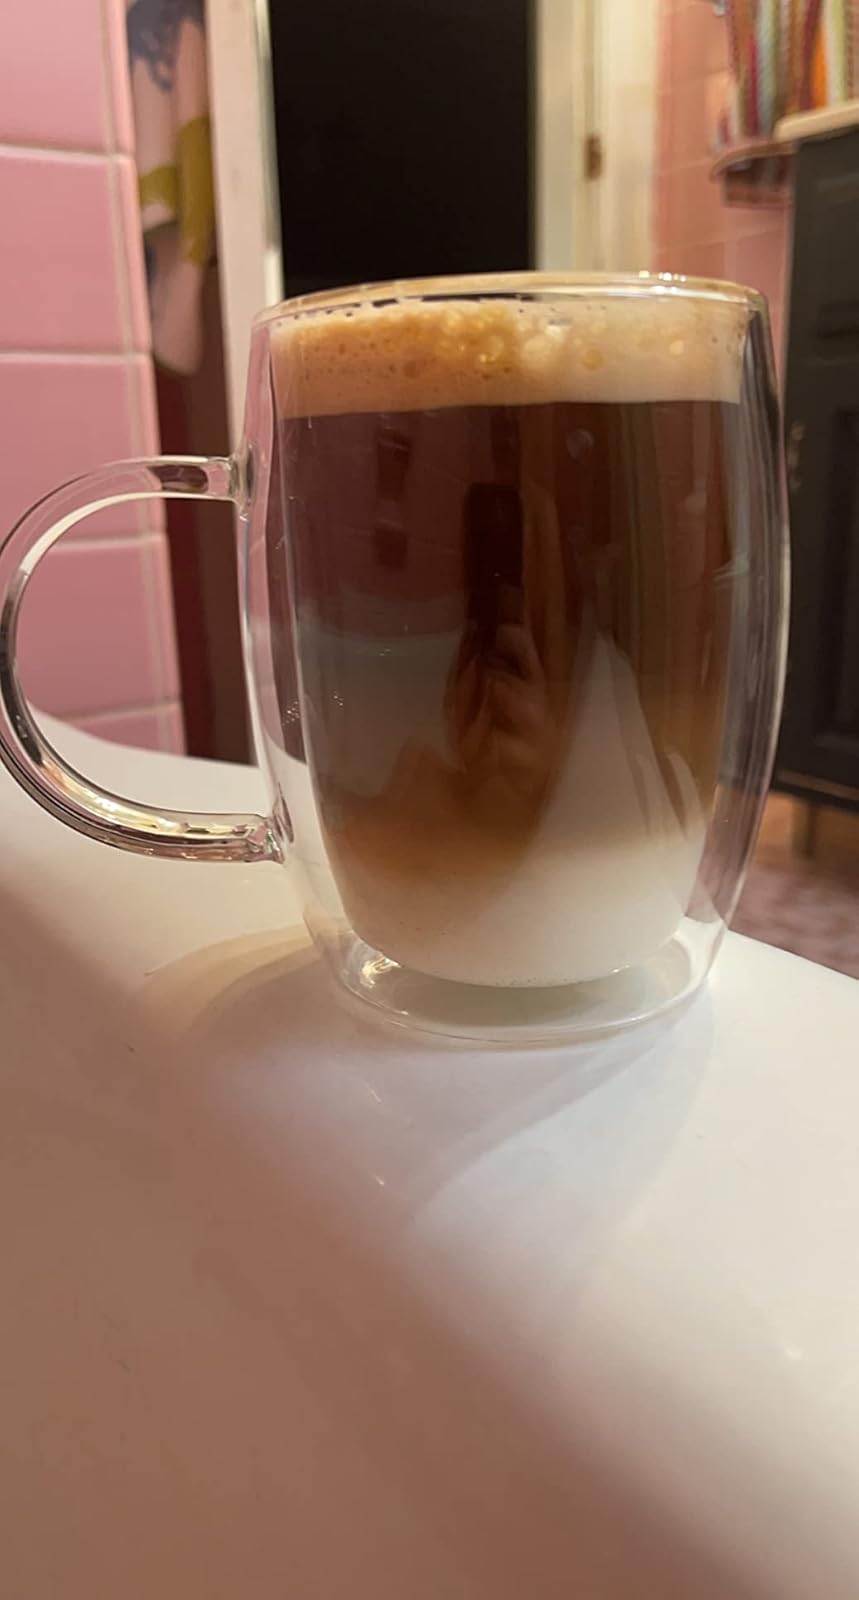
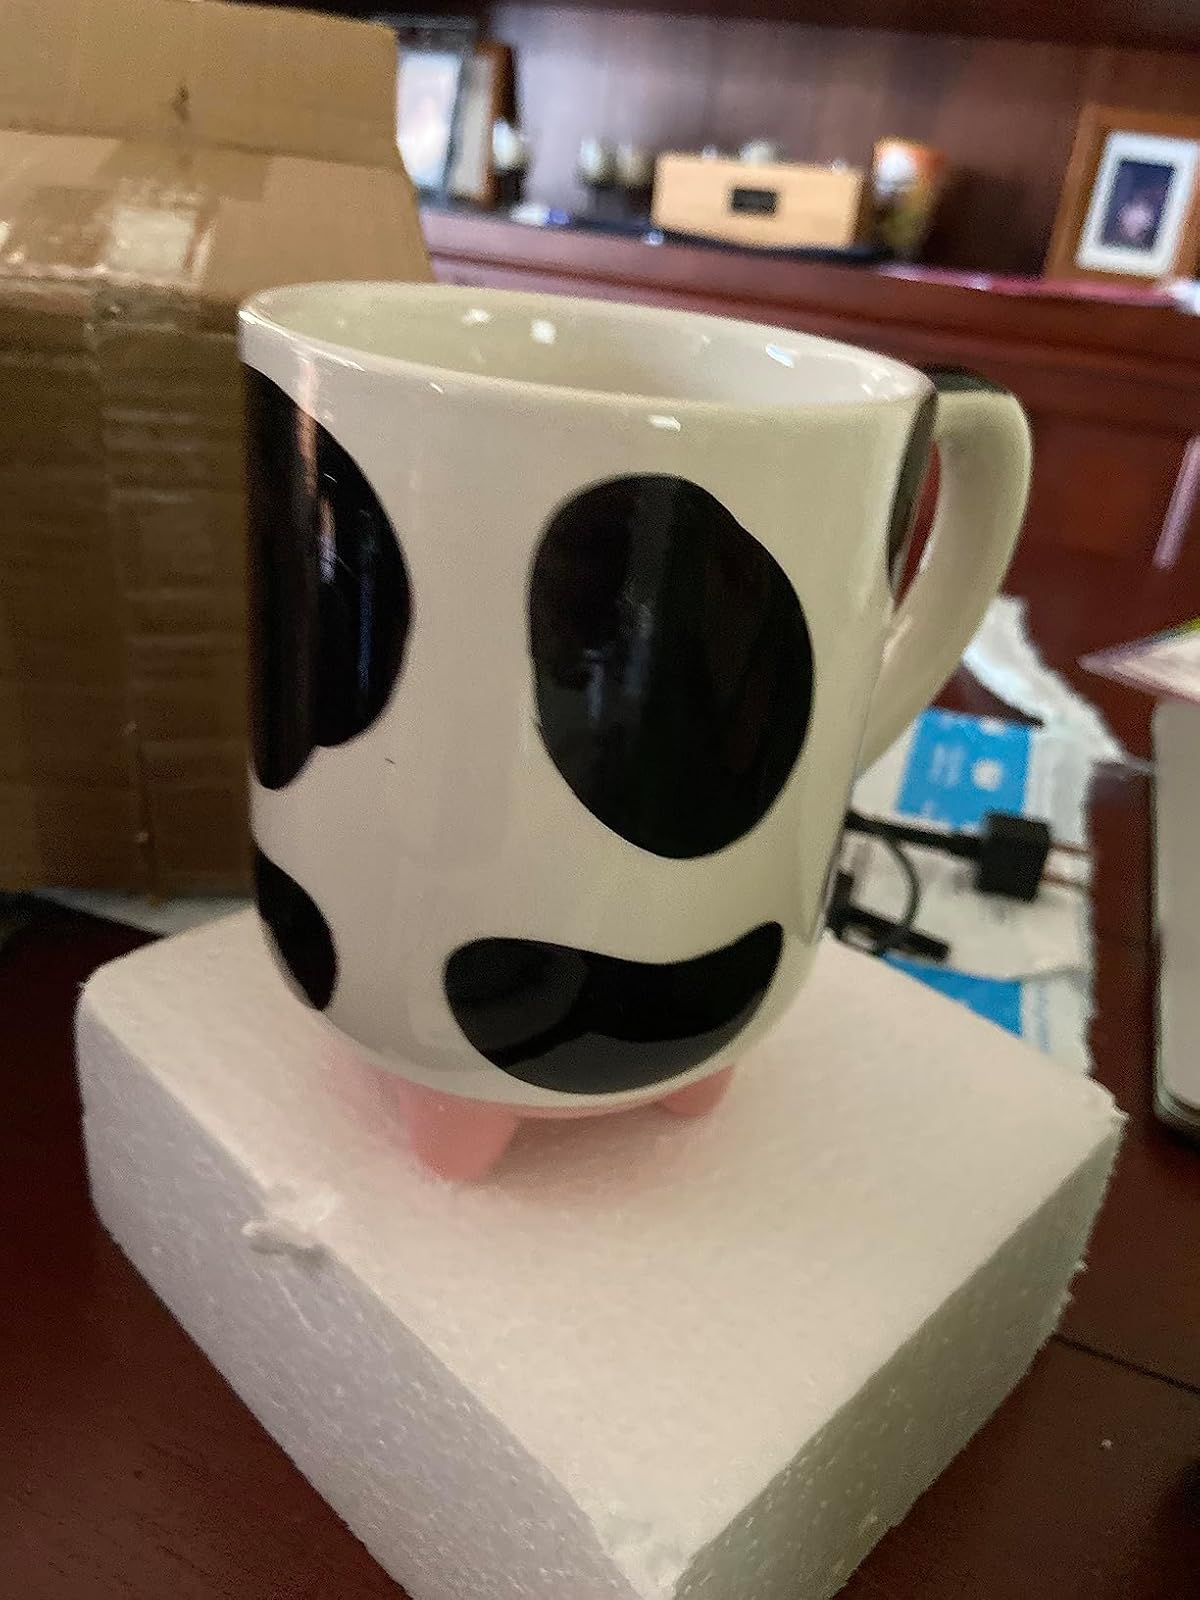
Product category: items_mug
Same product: no